Lava Beds National Monument

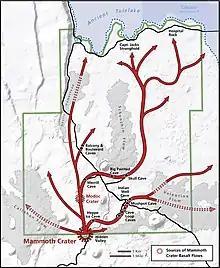
The majority of cave-forming basaltic lava flows in the monument originated at Mammoth Crater, covering roughly 60% of the surface of the park at present.

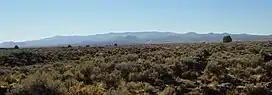
Medicine Lake Volcano from Captain Jack's Stronghold

Roughly ninety percent of the lava in the Lava Beds Monument is basaltic. There are primarily two kinds of basaltic lava flows: pahoehoe and ʻaʻā. Pahoehoe is smooth, often ropy and is the most common type of lava in Lava Beds. ʻAʻā is formed when pahoehoe cools and loses some of its gases. ʻAʻā is rough, sharp, and jagged; an excellent example is the Devil's Homestead lava flow, which originated at Fleener Chimneys. Most of the rest of the lava in the monument is andesitic. Pumice, a type of rhyolitic lava, also is found covering the monument; this rained down around 900 years ago during the eruption of Glass Mountain.